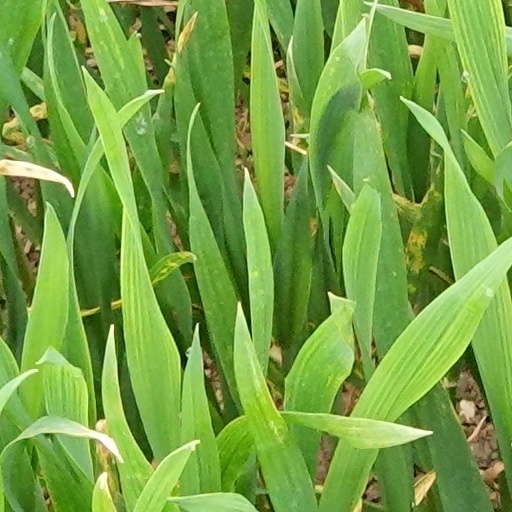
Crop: wheat